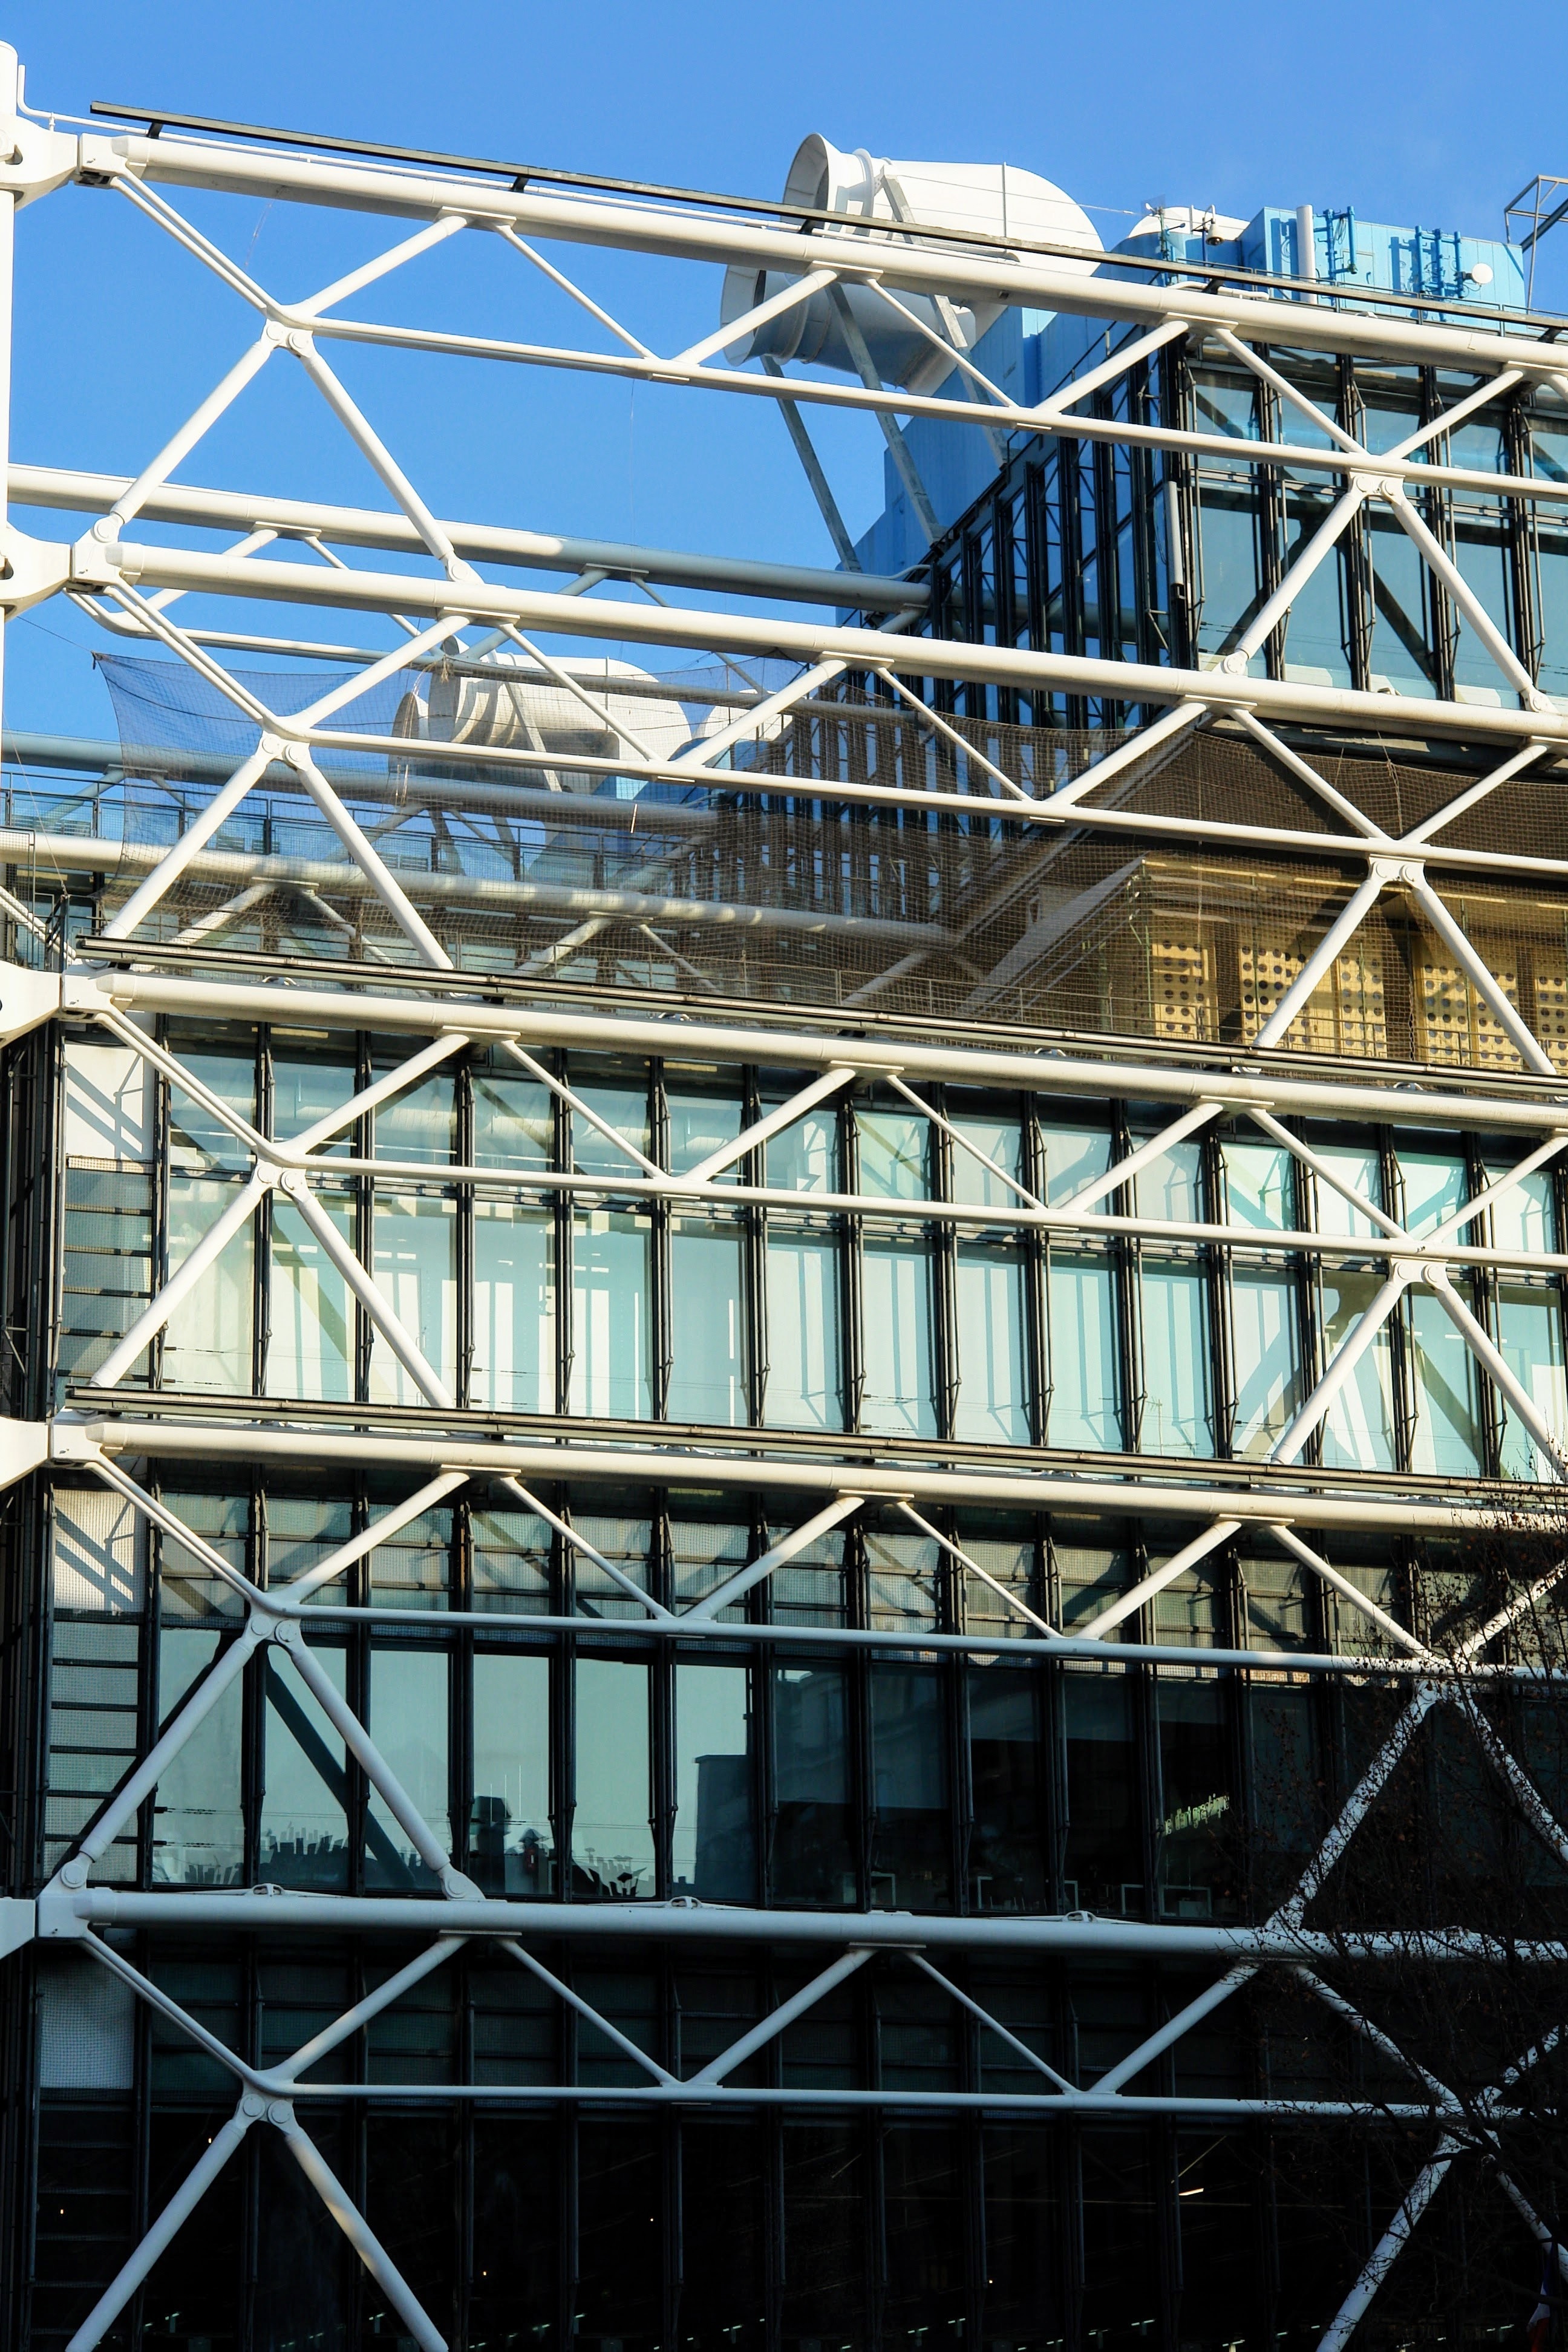
architecture, structure, sky, roof, building, city, paris, steel, daytime, france, construction, metal, landmark, facade, art, metropolis, daylighting, plexiglas, urban area, metropolitan area, center pompidou, glass tube